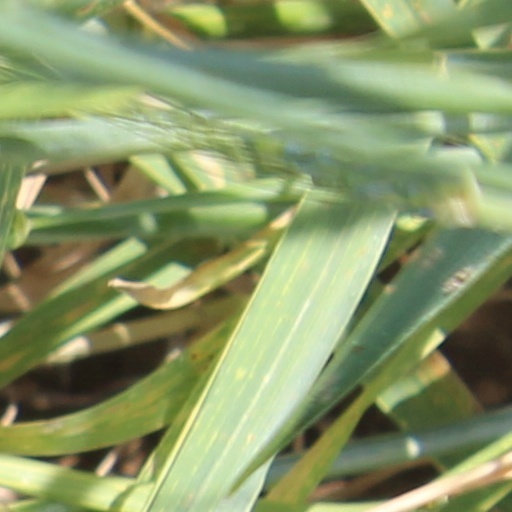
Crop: wheat